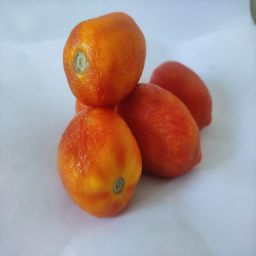
Crop: Tomato
Quality: Old